Meshingomesia Cemetery and Indian School Historic District

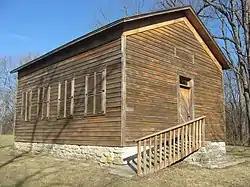
Meshingomesia Indian School, January 2013

Meshingomesia Cemetery and Indian School Historic District is a historic Indian school, cemetery, and national historic district located in Pleasant Township, Grant County, Indiana. This site was historically used for a variety of purposes including education, recreation, cultural, civic and government, and ceremonial. It is also known as Mihsiinkweemisa Cemetery and Indian School Historic District. It was listed on the National Register of Historic Places in 2013.